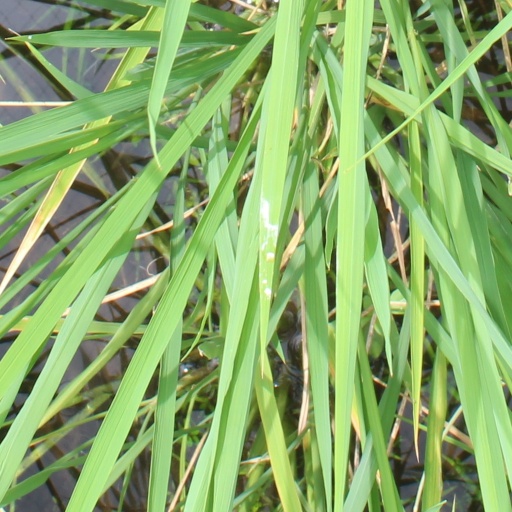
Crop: rice